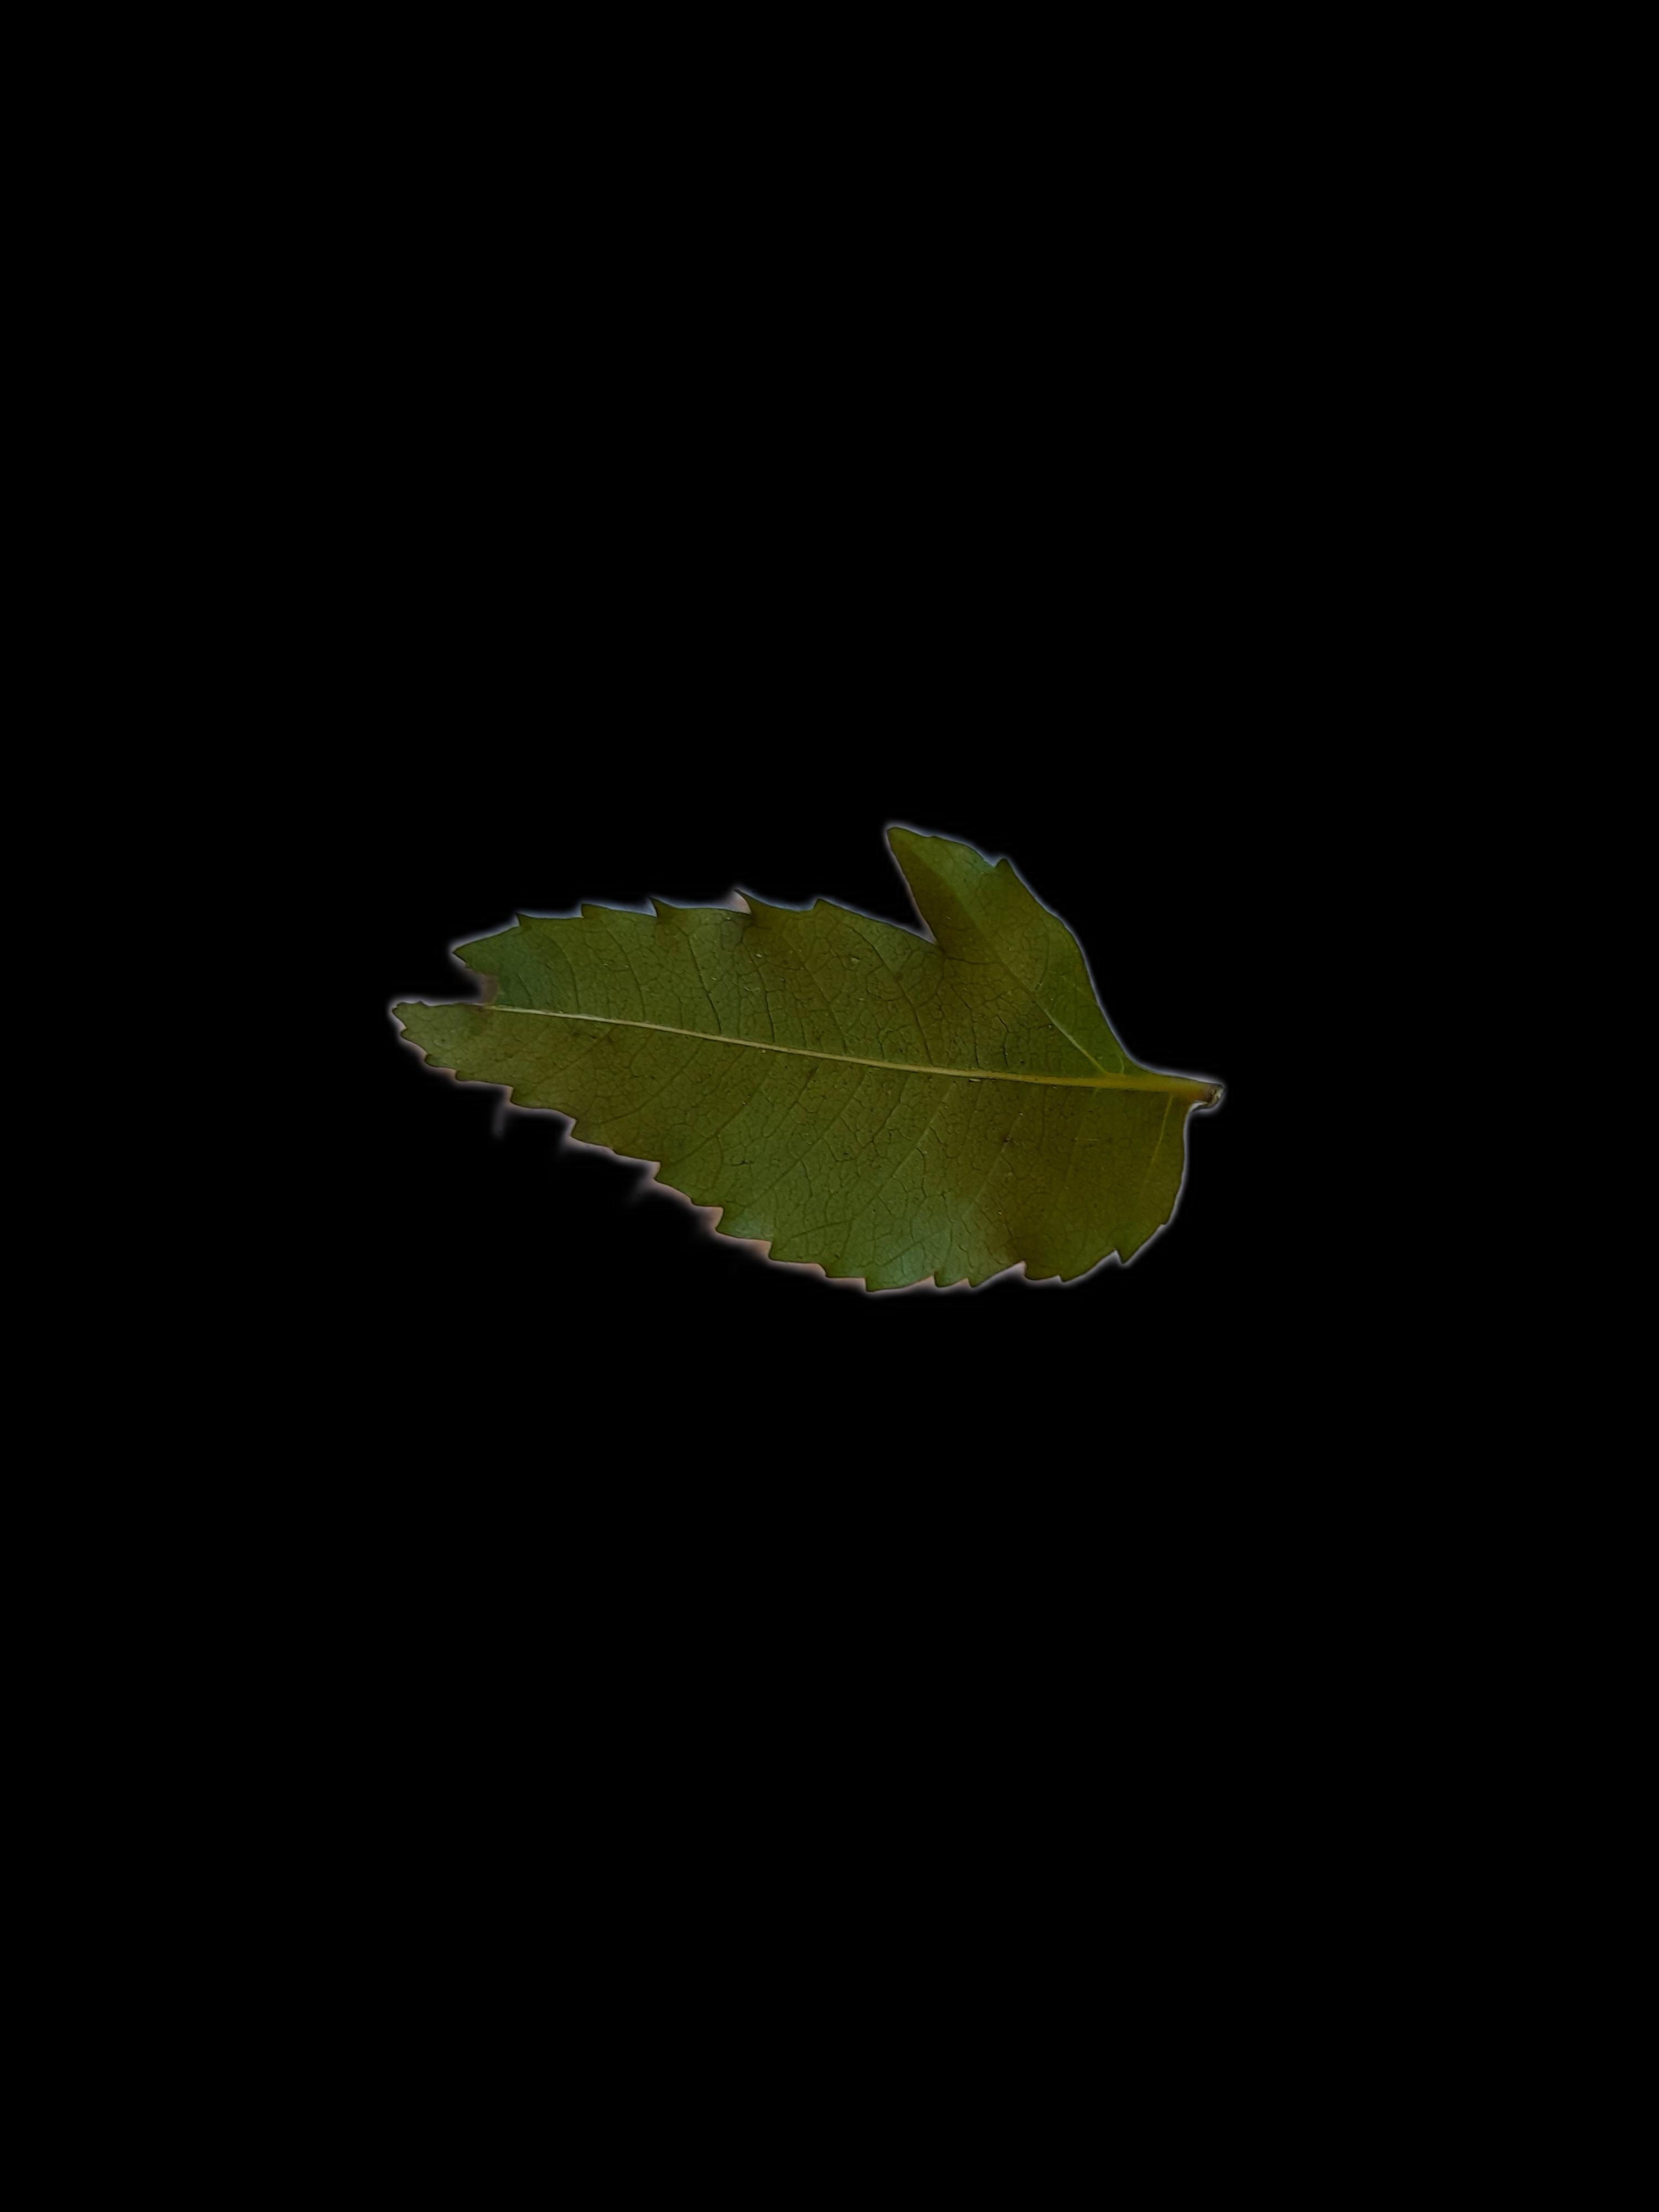
Plant: Neem